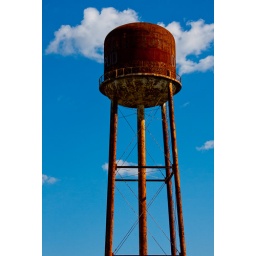
An old water tower is rusting away in rural Texas